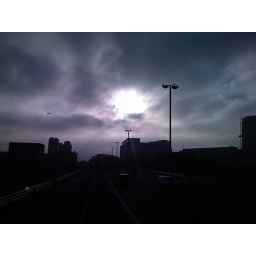
waterloo bridge by bus #1